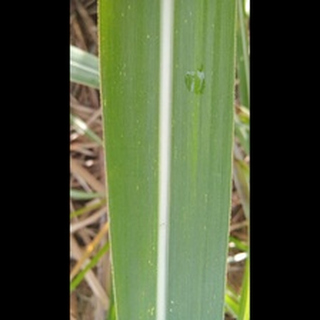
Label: healthy_sugarcane